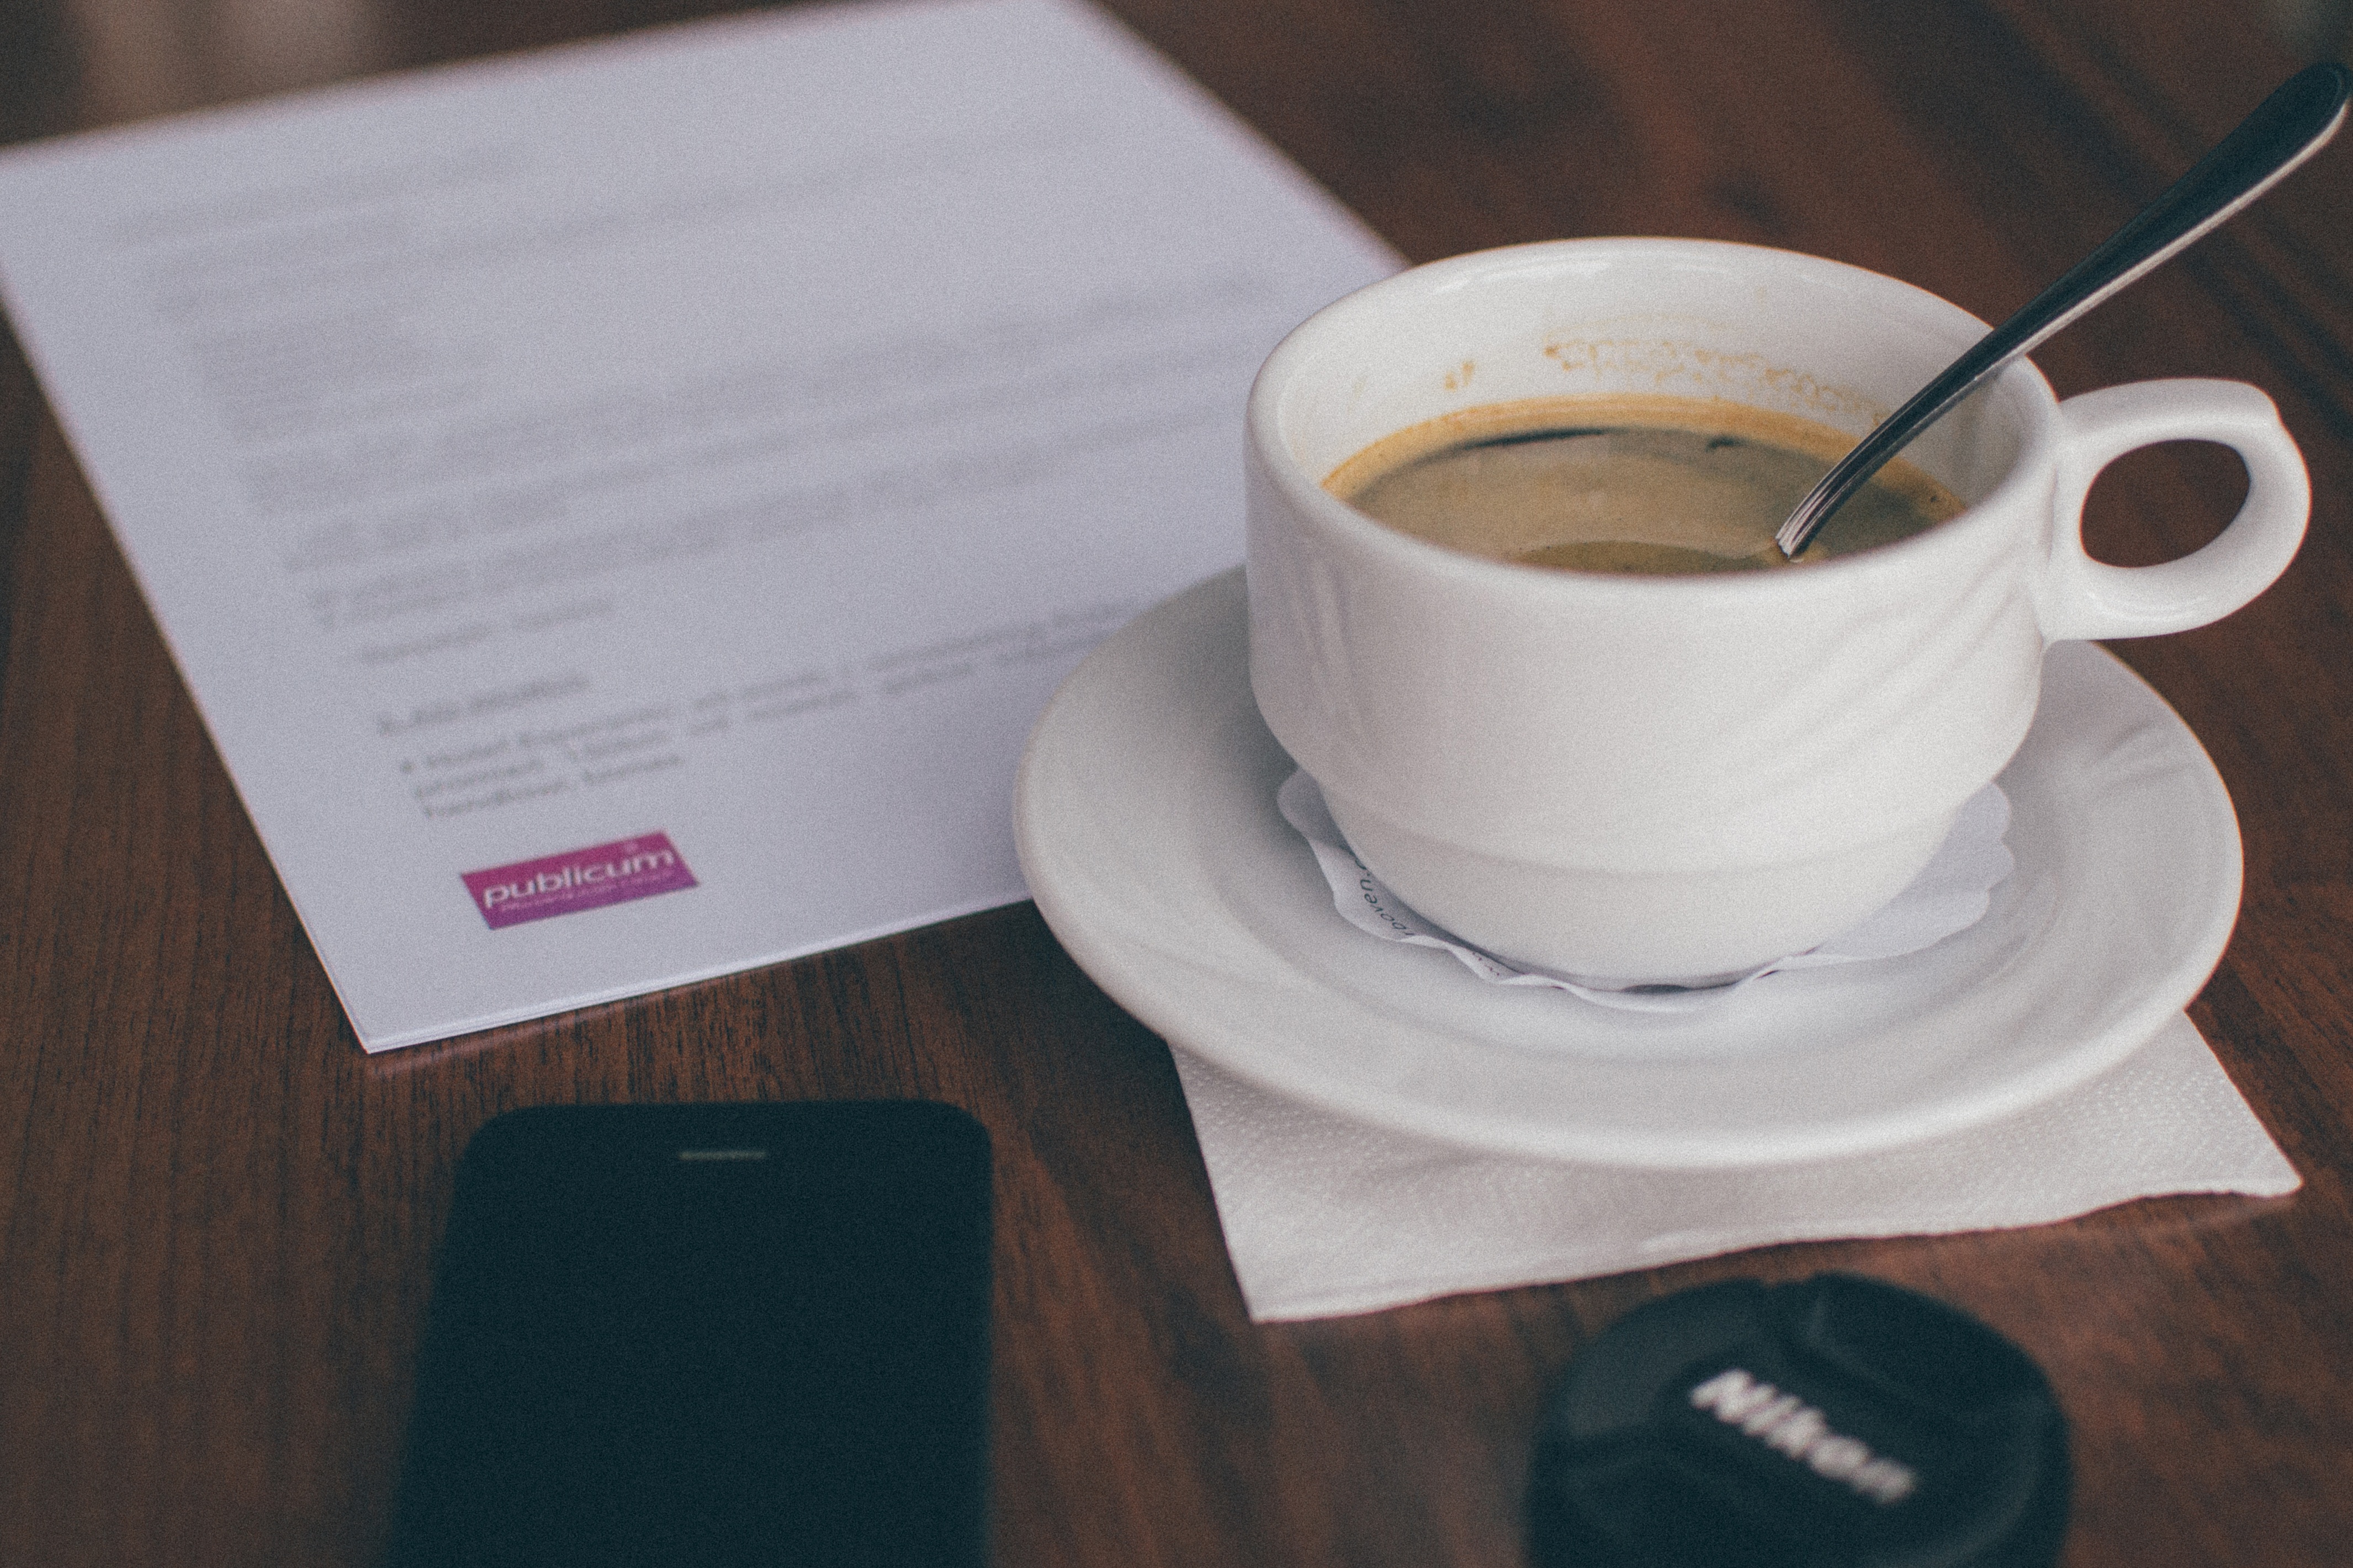
iphone, desk, mobile, working, table, coffee, cup, office, drink, business, espresso, coffee cup, brand, papers, notes